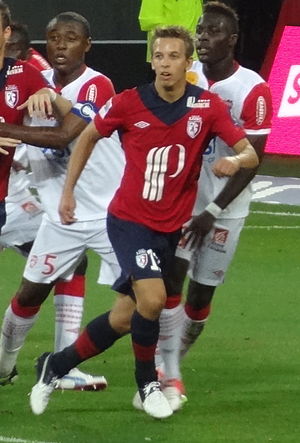
Benoît Pedretti
Benoît Pedretti er en fransk fodboldspiller, der spiller som midtbanespiller hos Nancy. Han har tidligere blandt andet spillet for Lille, FC Sochaux, Olympique Marseille, Lyon og AJ Auxerre.